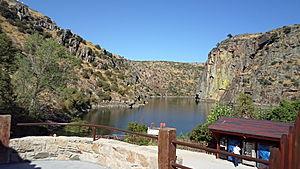
Arribes, arribas ou arribanzos sont les termes en langue léonaise utilisés pour désigner l'accident géographique particulier créé par les fleuves de la zone enclavée entre les provinces espagnoles de Salamanque et Zamora et les districts portugais de Bragance et Guarda. On associe normalement le mot arribes aux arribes du Duero, mais il existe également des arribes de l'Águeda, arribes de l'Esla, arribes de l'Huebra, arribes du Tormes et arribes de l'Uces.